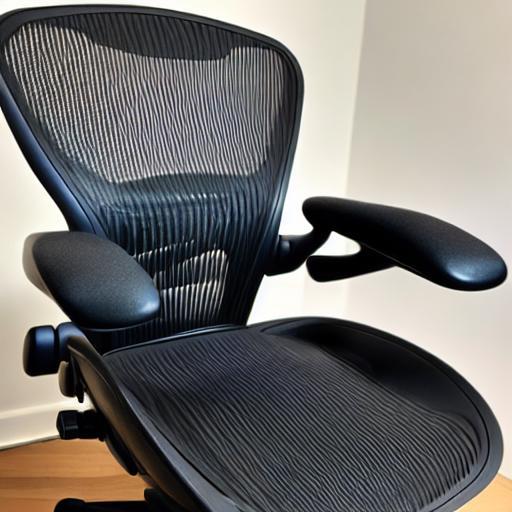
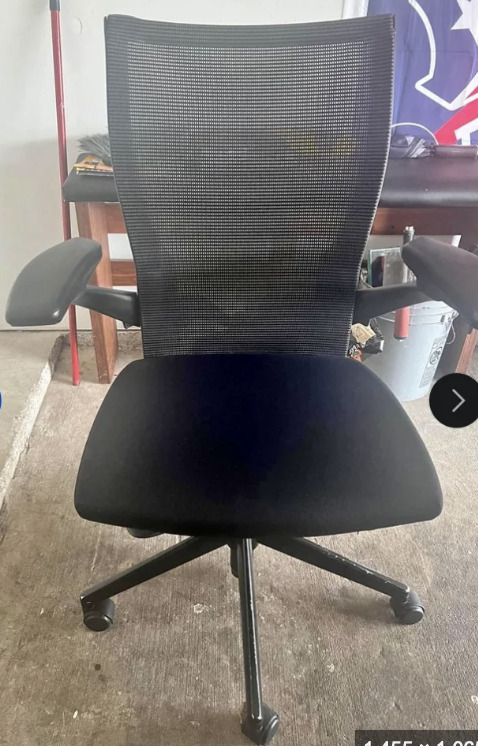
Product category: items_chair
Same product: no